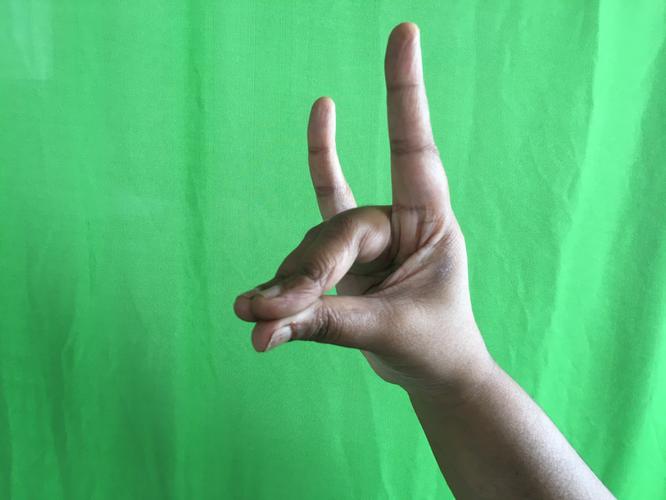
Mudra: Simhamukham
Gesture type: single_hand